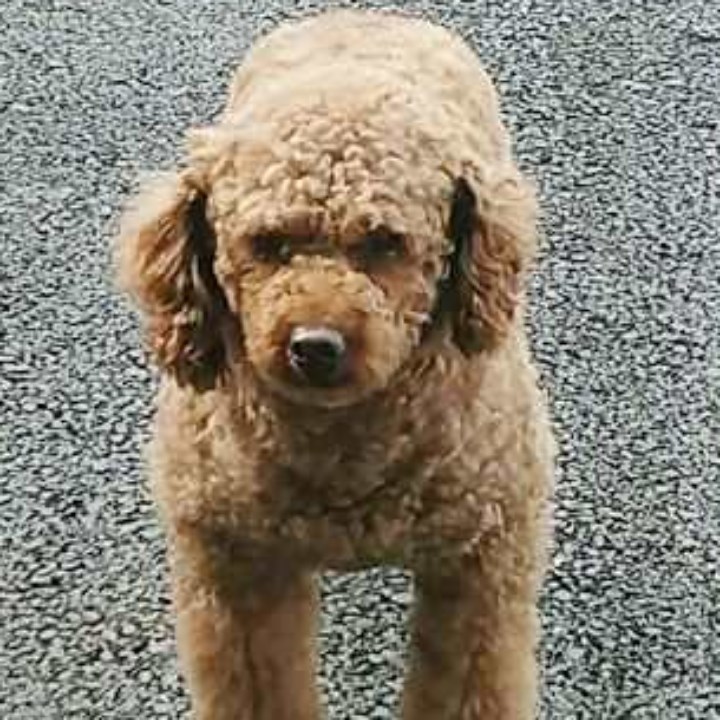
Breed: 7449-n000128-teddy